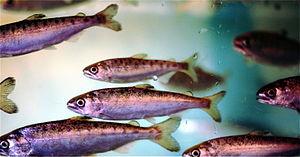
Le Skagit est un fleuve qui prend sa source en Colombie-Britannique avant de rejoindre l'État de Washington pour finalement se jeter dans le Puget Sound, une baie de l’océan Pacifique.
Oncorhynchus kisutch est le saumon argenté ou saumon coho.